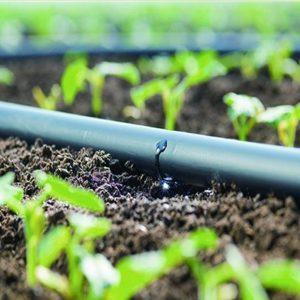
Bomba dogo jeusi linalotiririsha maji, limelazwa juu ya udongo  karibu na mimea iliyokwisha kuota. Kilimo cha umwagiliaji katika shamba kimefanya mazao yastawi vizuri na kuwa na rangi ya kijani, inayoonyesha afya ya mimea hii. Ni njia bora ya kuongeza uzalishaji mashambani bila kutegemea mvua.